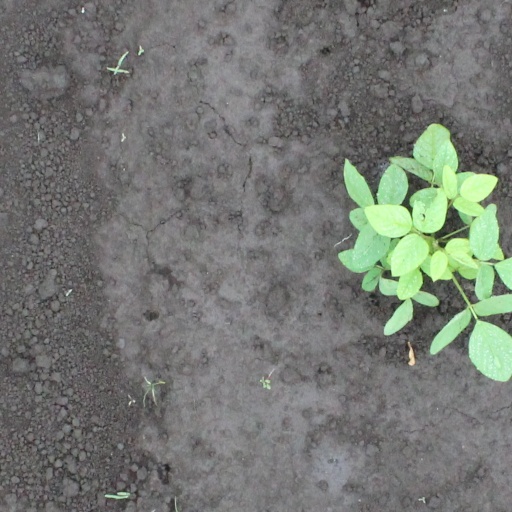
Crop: soybean